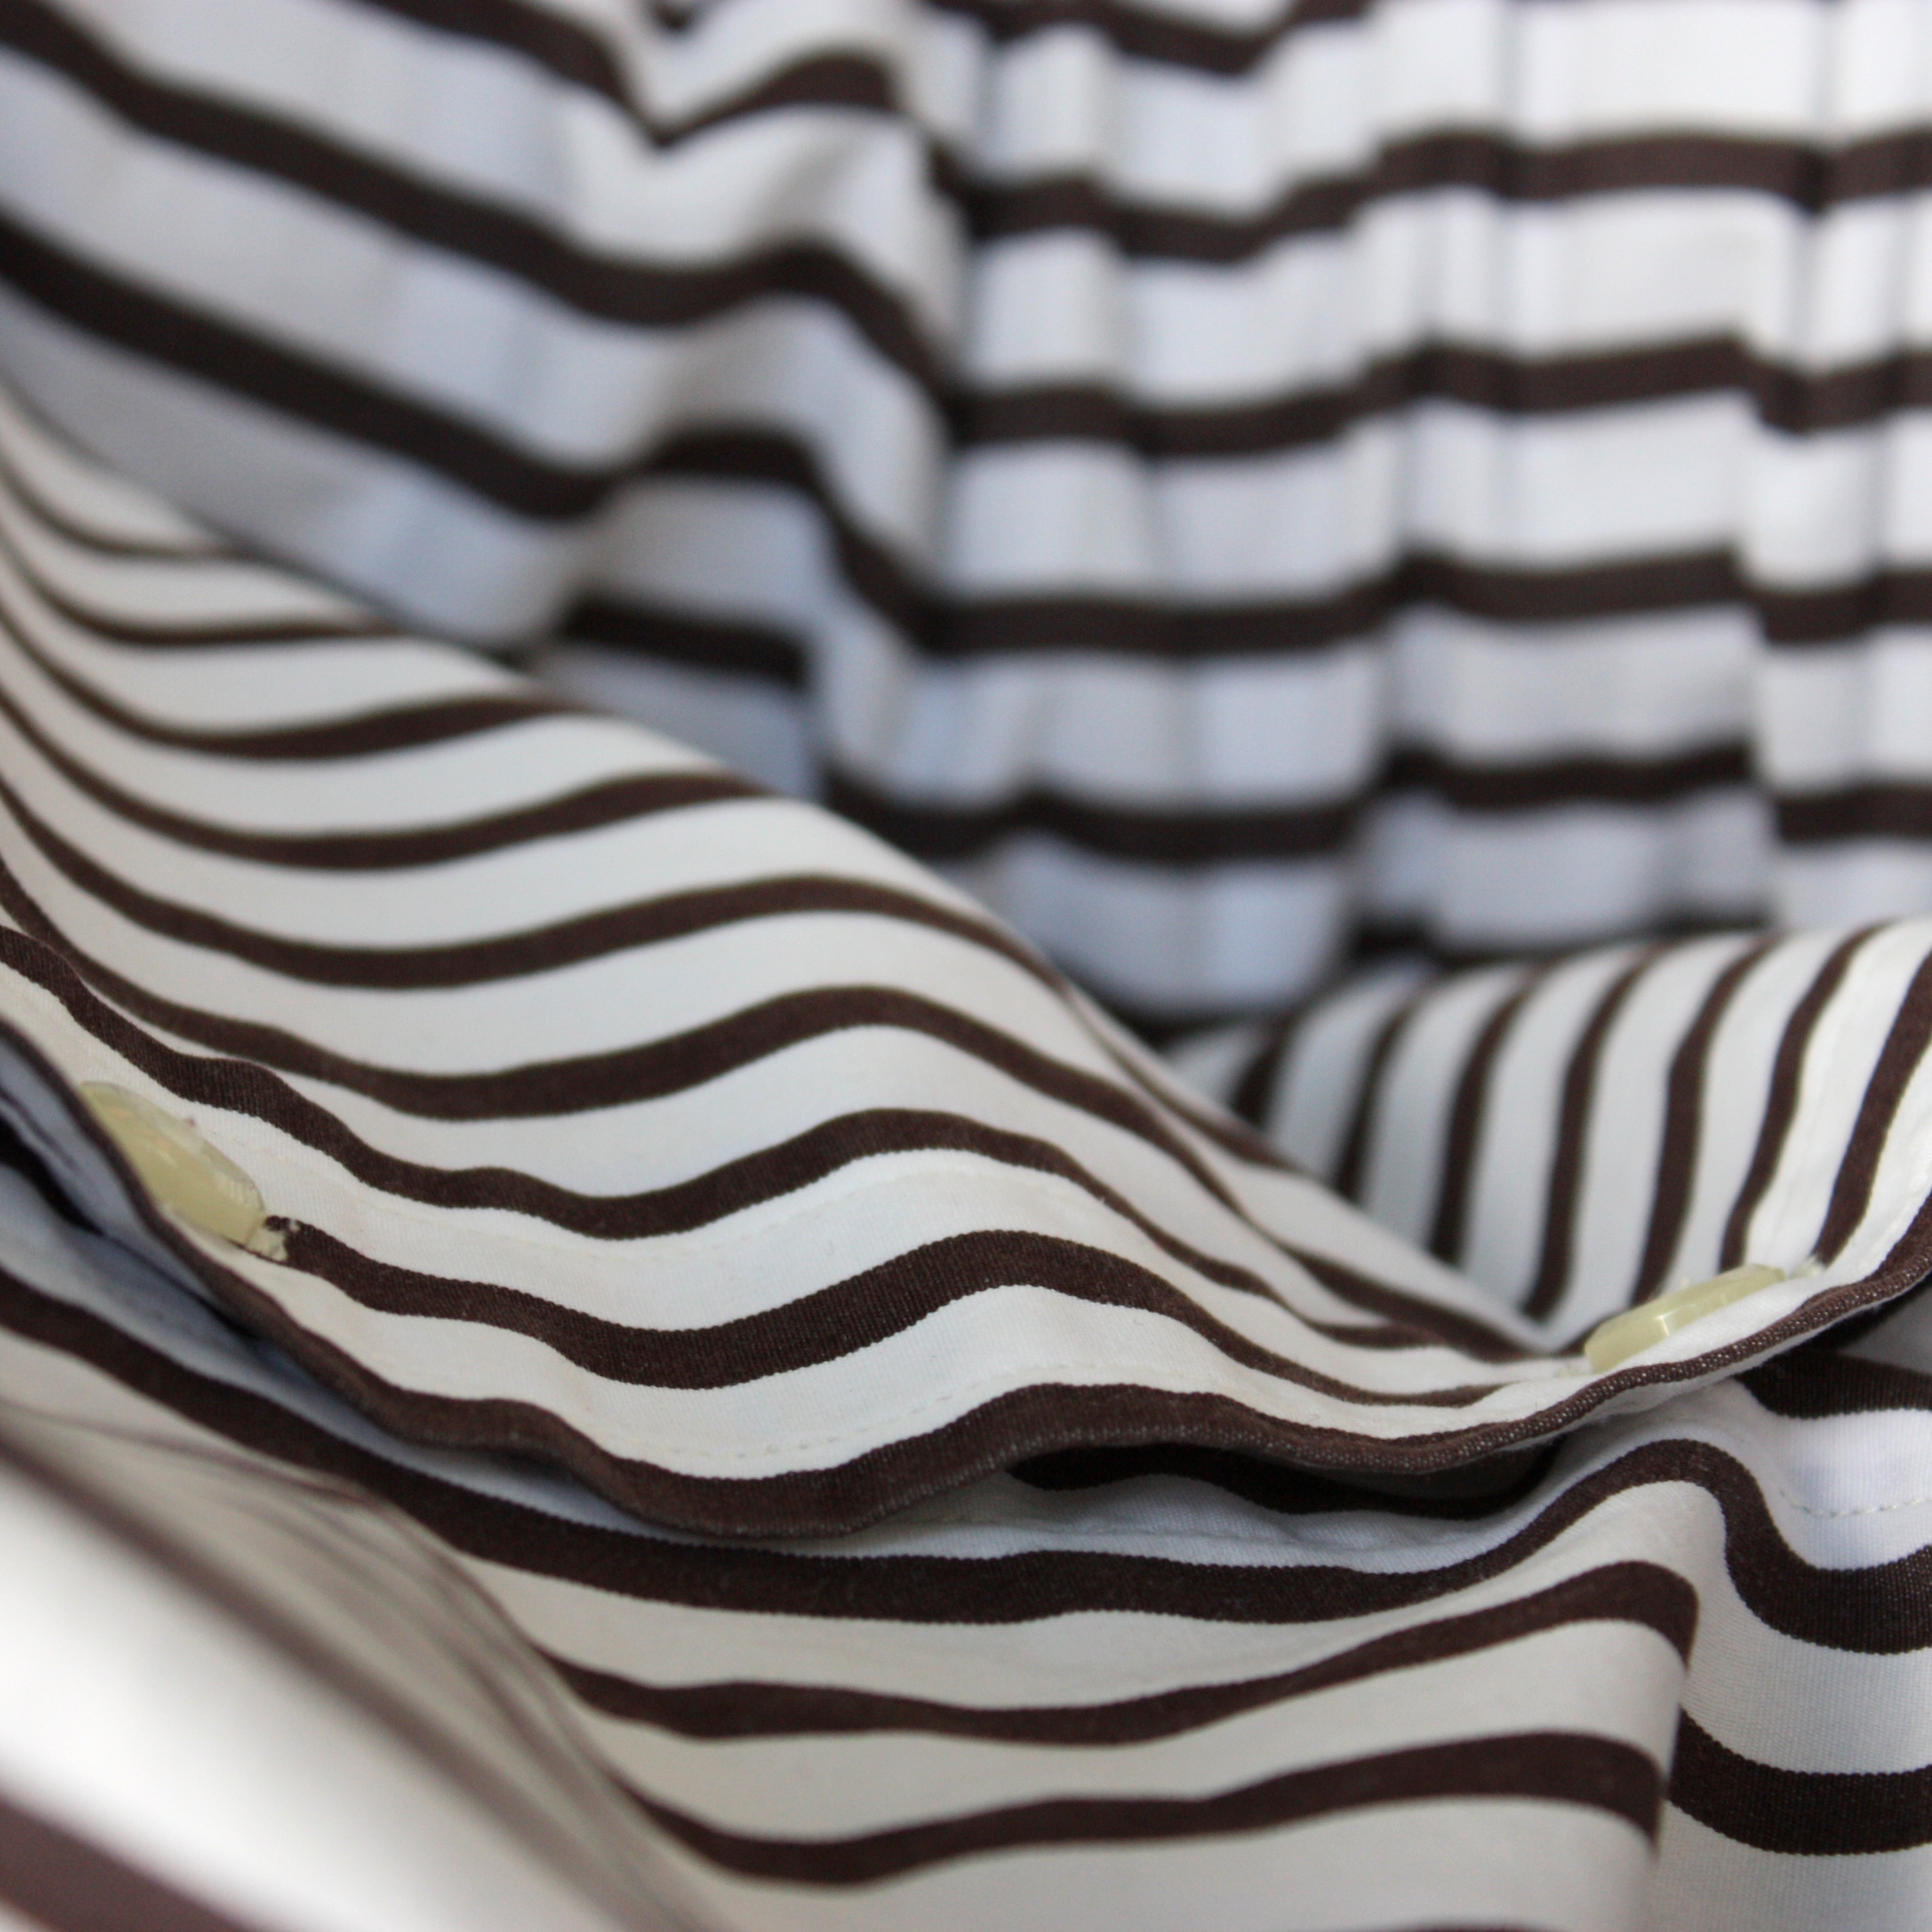
suit, black and white, structure, white, texture, wind, zoo, pattern, flag, tie, brown, clothing, shopping, black, modern, side view, shirt, zebra, striped, button, weave, fabric, sew, textile, background, luxury, design, stripes, side, expensive, buy, clothes, frisch, woven, flutter, seam, horse like mammal, ironed